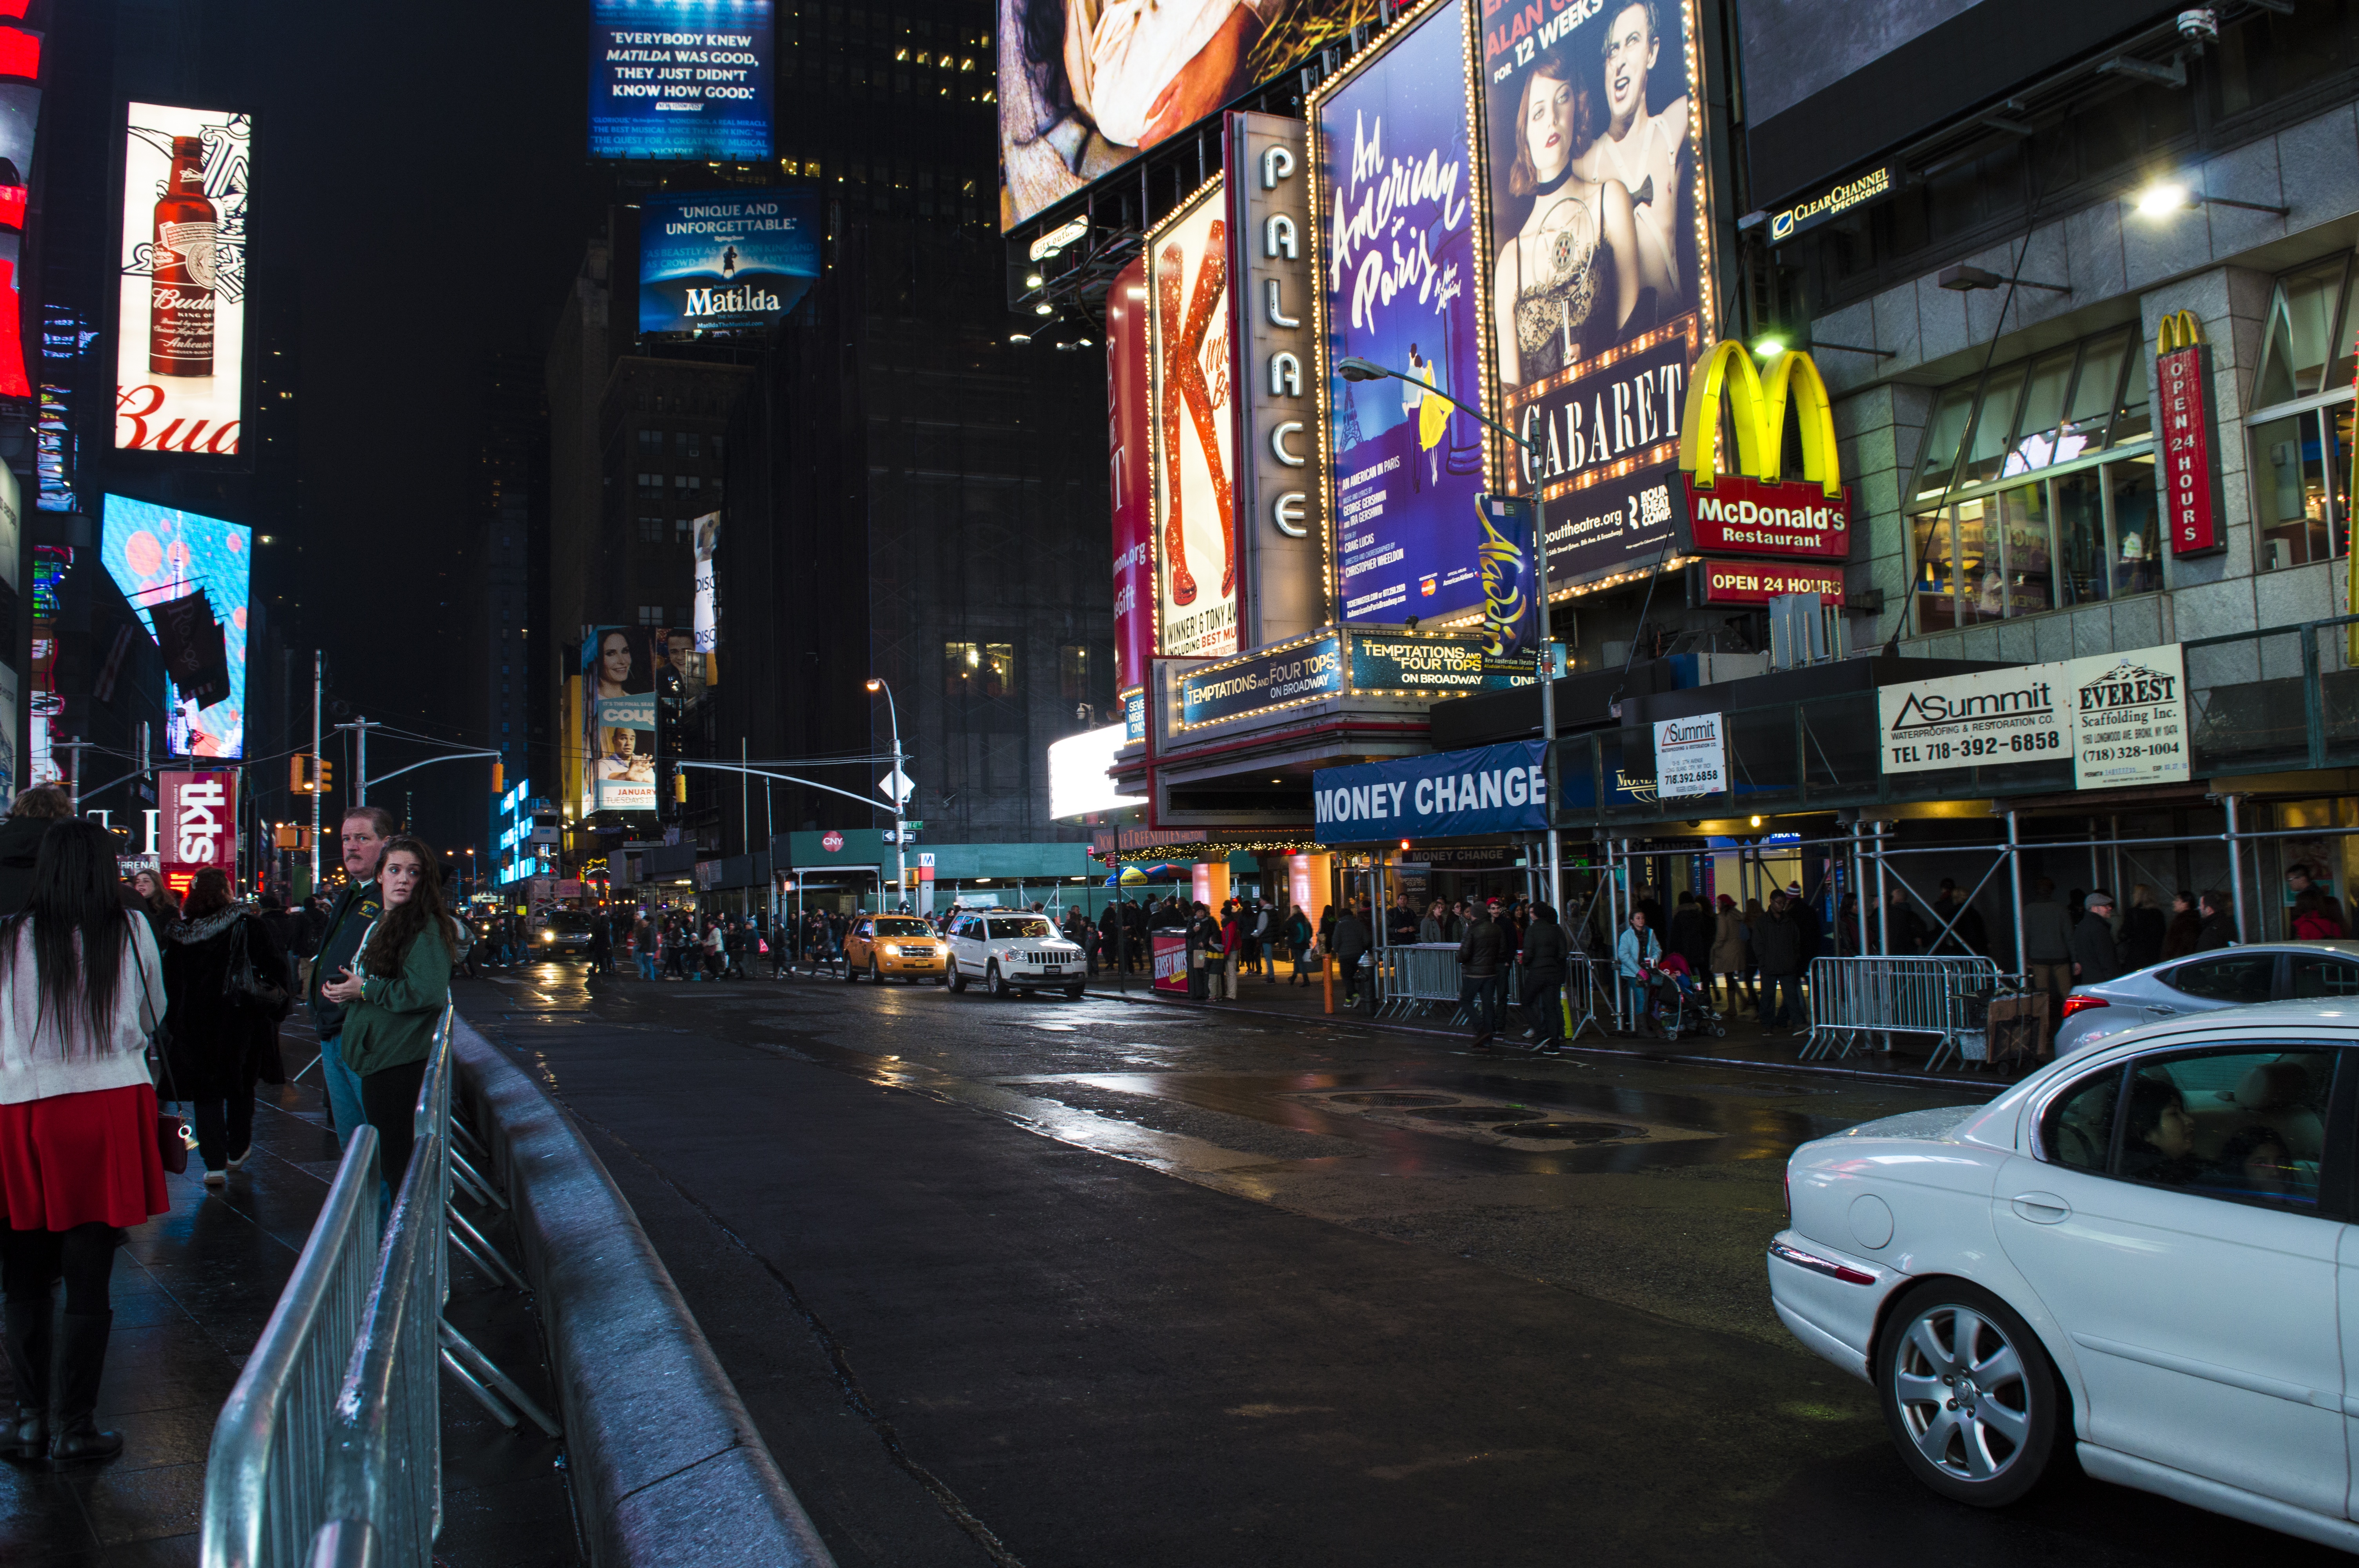
pedestrian, light, road, traffic, street, night, driving, city, urban, new york, times square, crowd, cityscape, downtown, travel, dark, motion, transportation, transport, evening, usa, landmark, lane, outdoors, infrastructure, urban area, human settlement